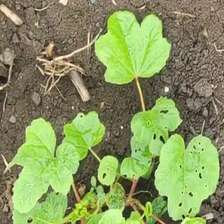
Weed species: Little_Mallow(Malva parviflora)